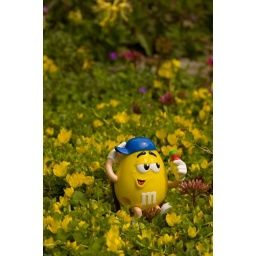
Mr M in the flower bed